Shashi Lodge

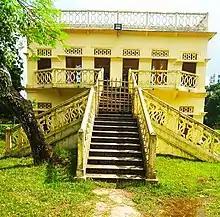
Behinds of Main Shashi Lodge there is a Pond and this is used for their bath.

The founder of the Muktagacha Zamindari Estate was Shri Krishna Acharya Chowdhury , who held the title of 'Maharaja of Muktagacha'. The fourth Maharaja of Muktagacha and great-grandson of Shri Krishna Acharya was Raghunandan Acharya Chowdhury. Maharaja Raghunandan had no biological children and in order to make sure his "zamindari" estate does not get confiscated by the British Raj government, the Maharaja decided to adopt a boy who they named Gaurikant Acharya Chowdhury. Gaurikant succeeded Raghunandan as the fifth Maharaja. It turned out that Maharaja Gaurikant failed to produce biological children. After the Maharaja's death, his widow Maharani Bimala Devi adopted a boy and named him Kashikanta Acharya Chowdhury, who became the sixth Maharaja. After passing away childless, Maharaja Kashikant's widow Maharani Lakshmi Devi adopted a boy and named him Chandrakant. The seventh Mahraja, Chandrakant Acharya had a short reign and passed away early. His foster mother, Maharani Lakshmi Devi adopted again. This time a boy called Purnachandra Majumdar was adopted. Purnachandra Majumdar ascended the throne as the eighth Maharaja under his new name Suryakant Acharya Chowdhury.